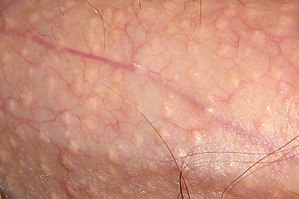
Fordyces angiokeratomer
Nærbillede af Fordyces angiokeratomer på en penis.
Fordyces angiokeratomer er små, smertefri, hævede, blege eller hvide prikker eller bump med en diameter på 1-3 mm som kan fremkomme på penis' skaft eller på skamlæberne såvel som på ansigtets læbers indre overflade. De ses ofte hos mænd og kvinder i alle aldre, men forekommer dog mest hos ældre mænd. De er opkaldt efter den amerikanske dermatolog John Addison Fordyce.